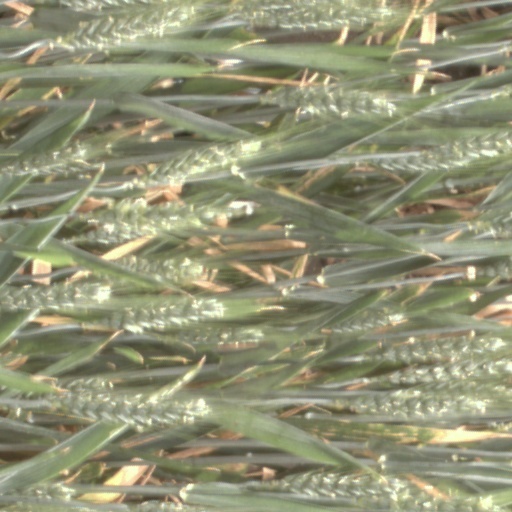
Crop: wheat